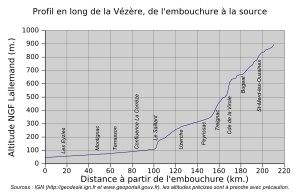
La Vézère est une rivière française des départements de la Corrèze et la Dordogne, en région Nouvelle-Aquitaine. C'est un affluent de la Dordogne. En Périgord, une partie de la vallée de la Vézère est classée au patrimoine mondial de l'UNESCO. La vallée constitue une remarquable voie touristique par la beauté des paysages qu'elle traverse et l'intérêt des témoignages laissés surtout aux environs de Montignac-Lascaux et des Eyzies par les générations d'hommes qui se sont succédé là depuis environ 100 000 ans.